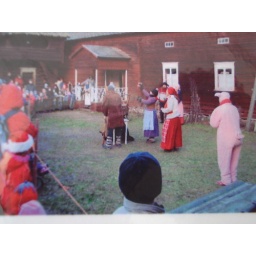
Taken from a brochure. Not sure what the deal is with the guy in the fuzzy, pink pig outfit.